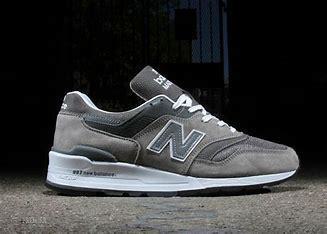
Brand: New
Model: Balance New Balance 997